Morray

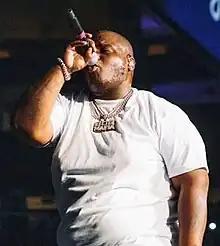
Morray performing at J. Cole's The Off-Season Tour in 2021

Morae Ebony Ruffin (born November 10, 1992), known professionally as Morray, is an American rapper and singer-songwriter. He first saw recognition for his 2020 single "Quicksand", which led him to sign with Interscope Records and release his debut mixtape, "Street Sermons" (2021) the following year. The song peaked at number 65 on the "Billboard" Hot 100, while his 2021 single "My Life" (with J. Cole and 21 Savage) peaked at number two on the chart and received platinum certification by the Recording Industry Association of America (RIAA).